Hood River, Oregon

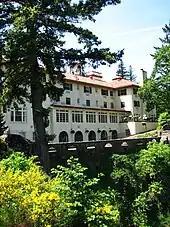
The Columbia Gorge Hotel, listed on the National Register of Historic Places

Hood River (originally called Dog River) post office was established (named by Mary Coe, who founded the city with her husband Nathaniel Coe) at the site of the present city on September 30, 1868,